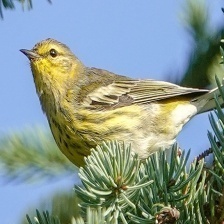
Species: CAPE MAY WARBLER
Scientific name: SETOPHAGA TIGRINA